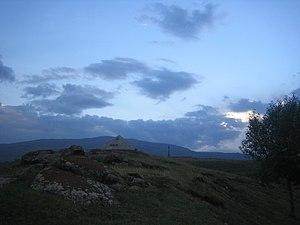
Aparan aussi connue comme Abaran, est une ville d'Arménie située dans le marz d'Aragatsotn. Elle est peuplée d'Arméniens, comptant 6 591 habitants en 2009. La ville a été appelée le Coup Aparan jusqu'à 1935. Les habitants d'Aparan, connus comme Aparantsi, font l'objet de beaucoup de plaisanteries en Arménie.